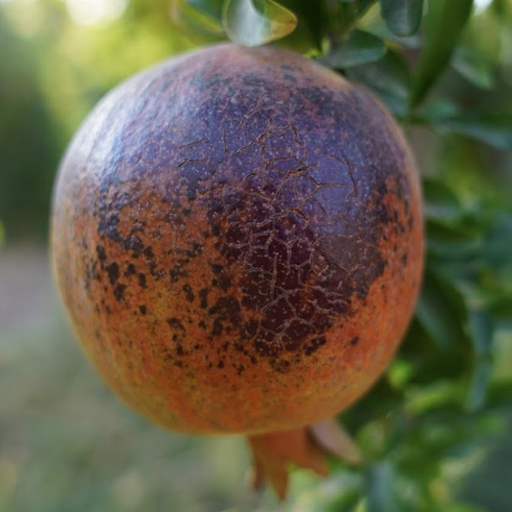
Label: Sunburn